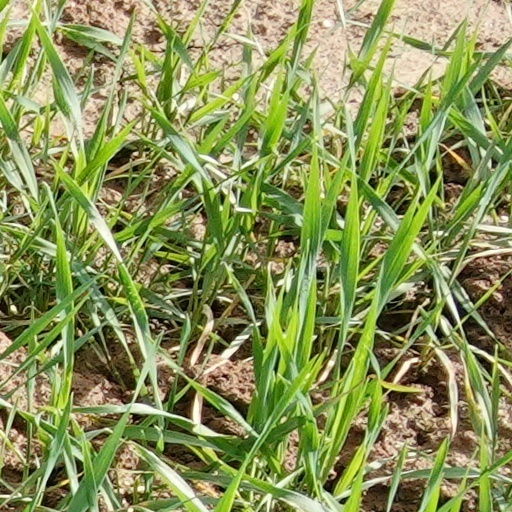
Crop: wheat